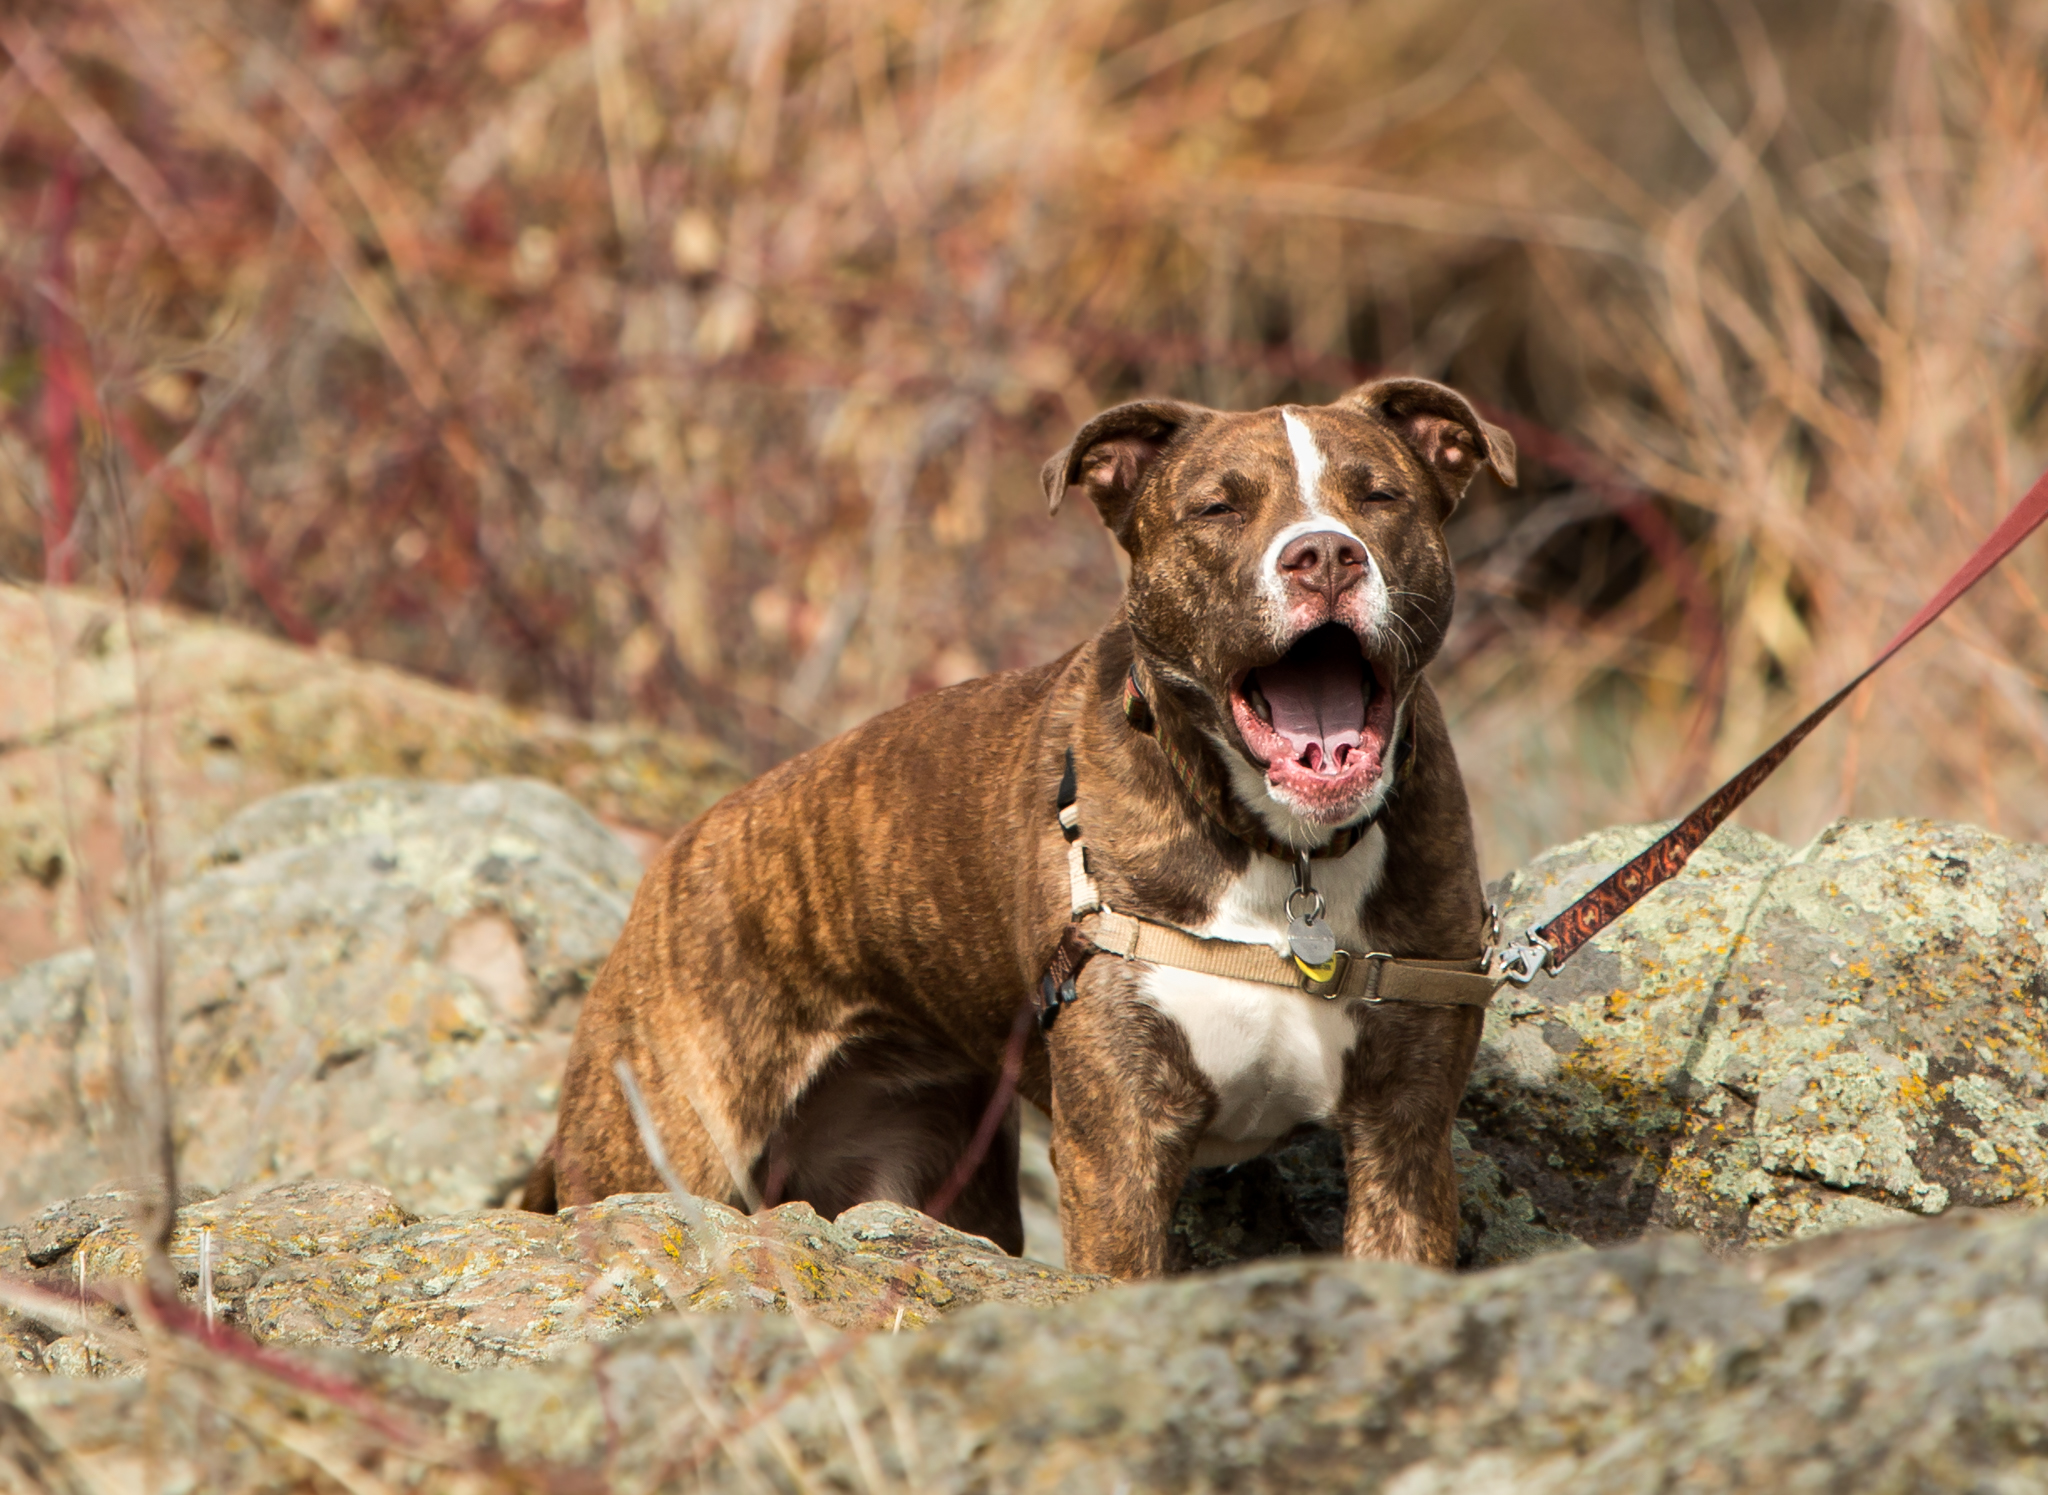
puppy, dog, bark, pet, mammal, mouth, howl, hunting dog, vertebrate, funny, humor, eevah, 112116, street dog, dog like mammal, louisiana catahoula leopard dog